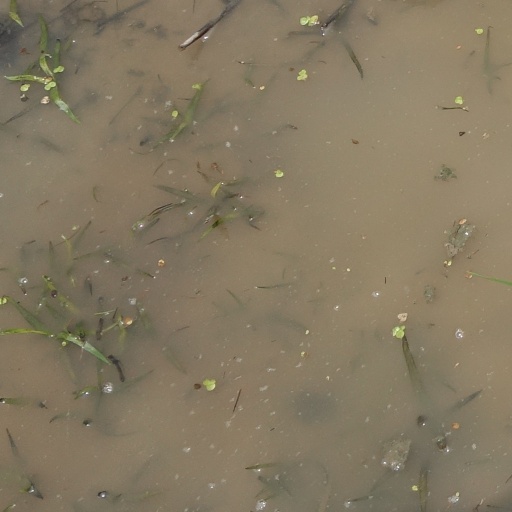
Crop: rice